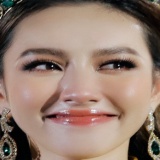
hoa hậu Nguyễn Thúc Thùy Tiên